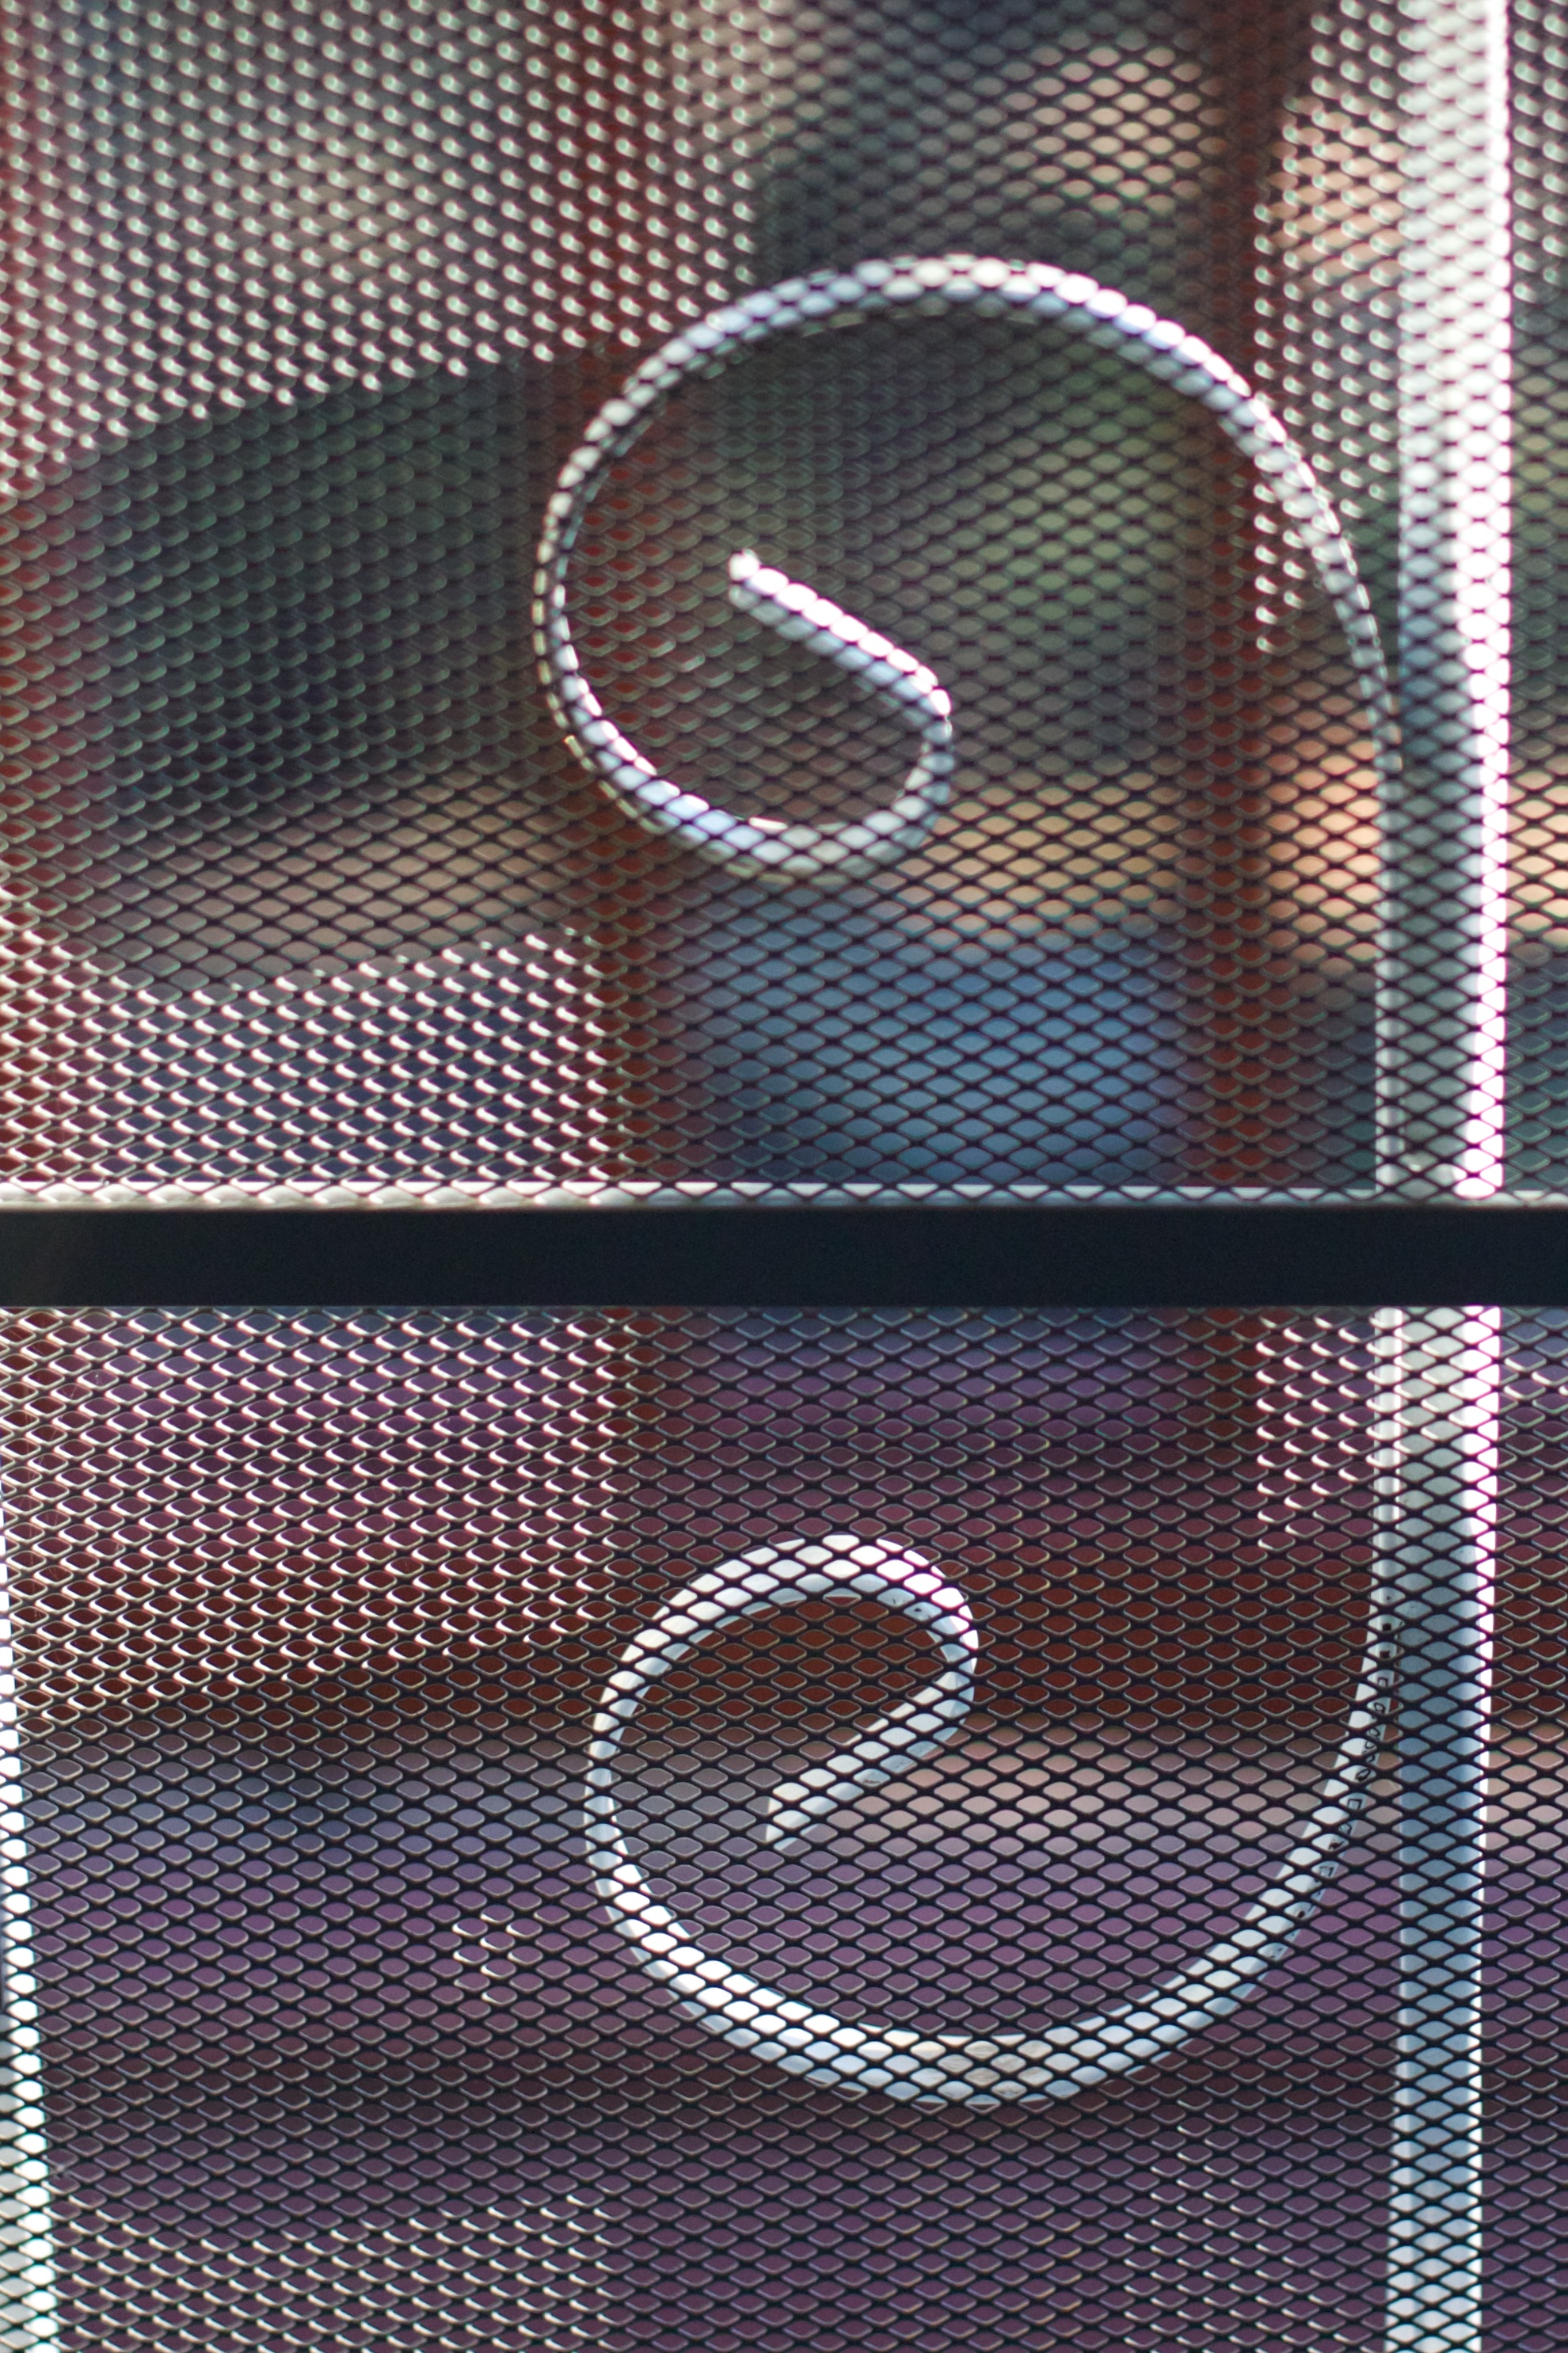
number, pattern, line, signage, material, circle, font, design, text, net, mesh, shape, display device, electronic signage